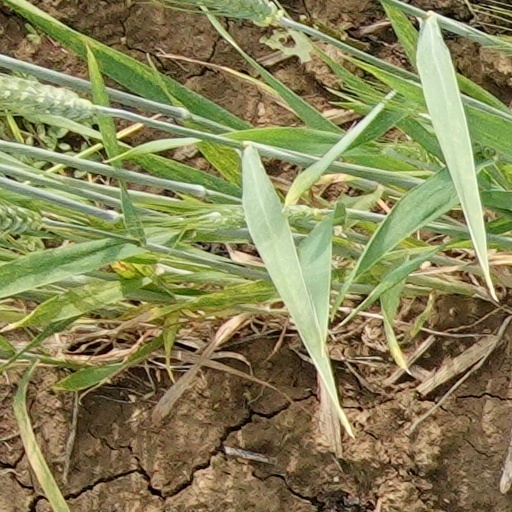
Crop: wheat